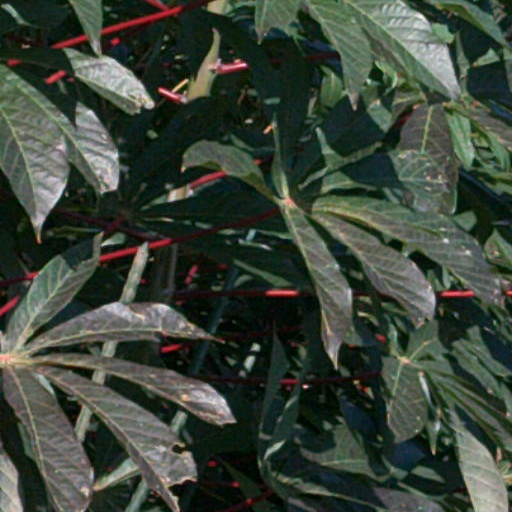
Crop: cassava